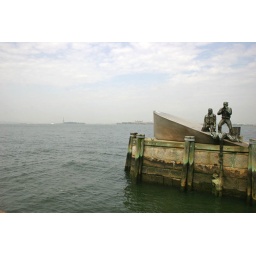
Memorial statue in the water we all got to see while waiting to get on the boat to go to the island.